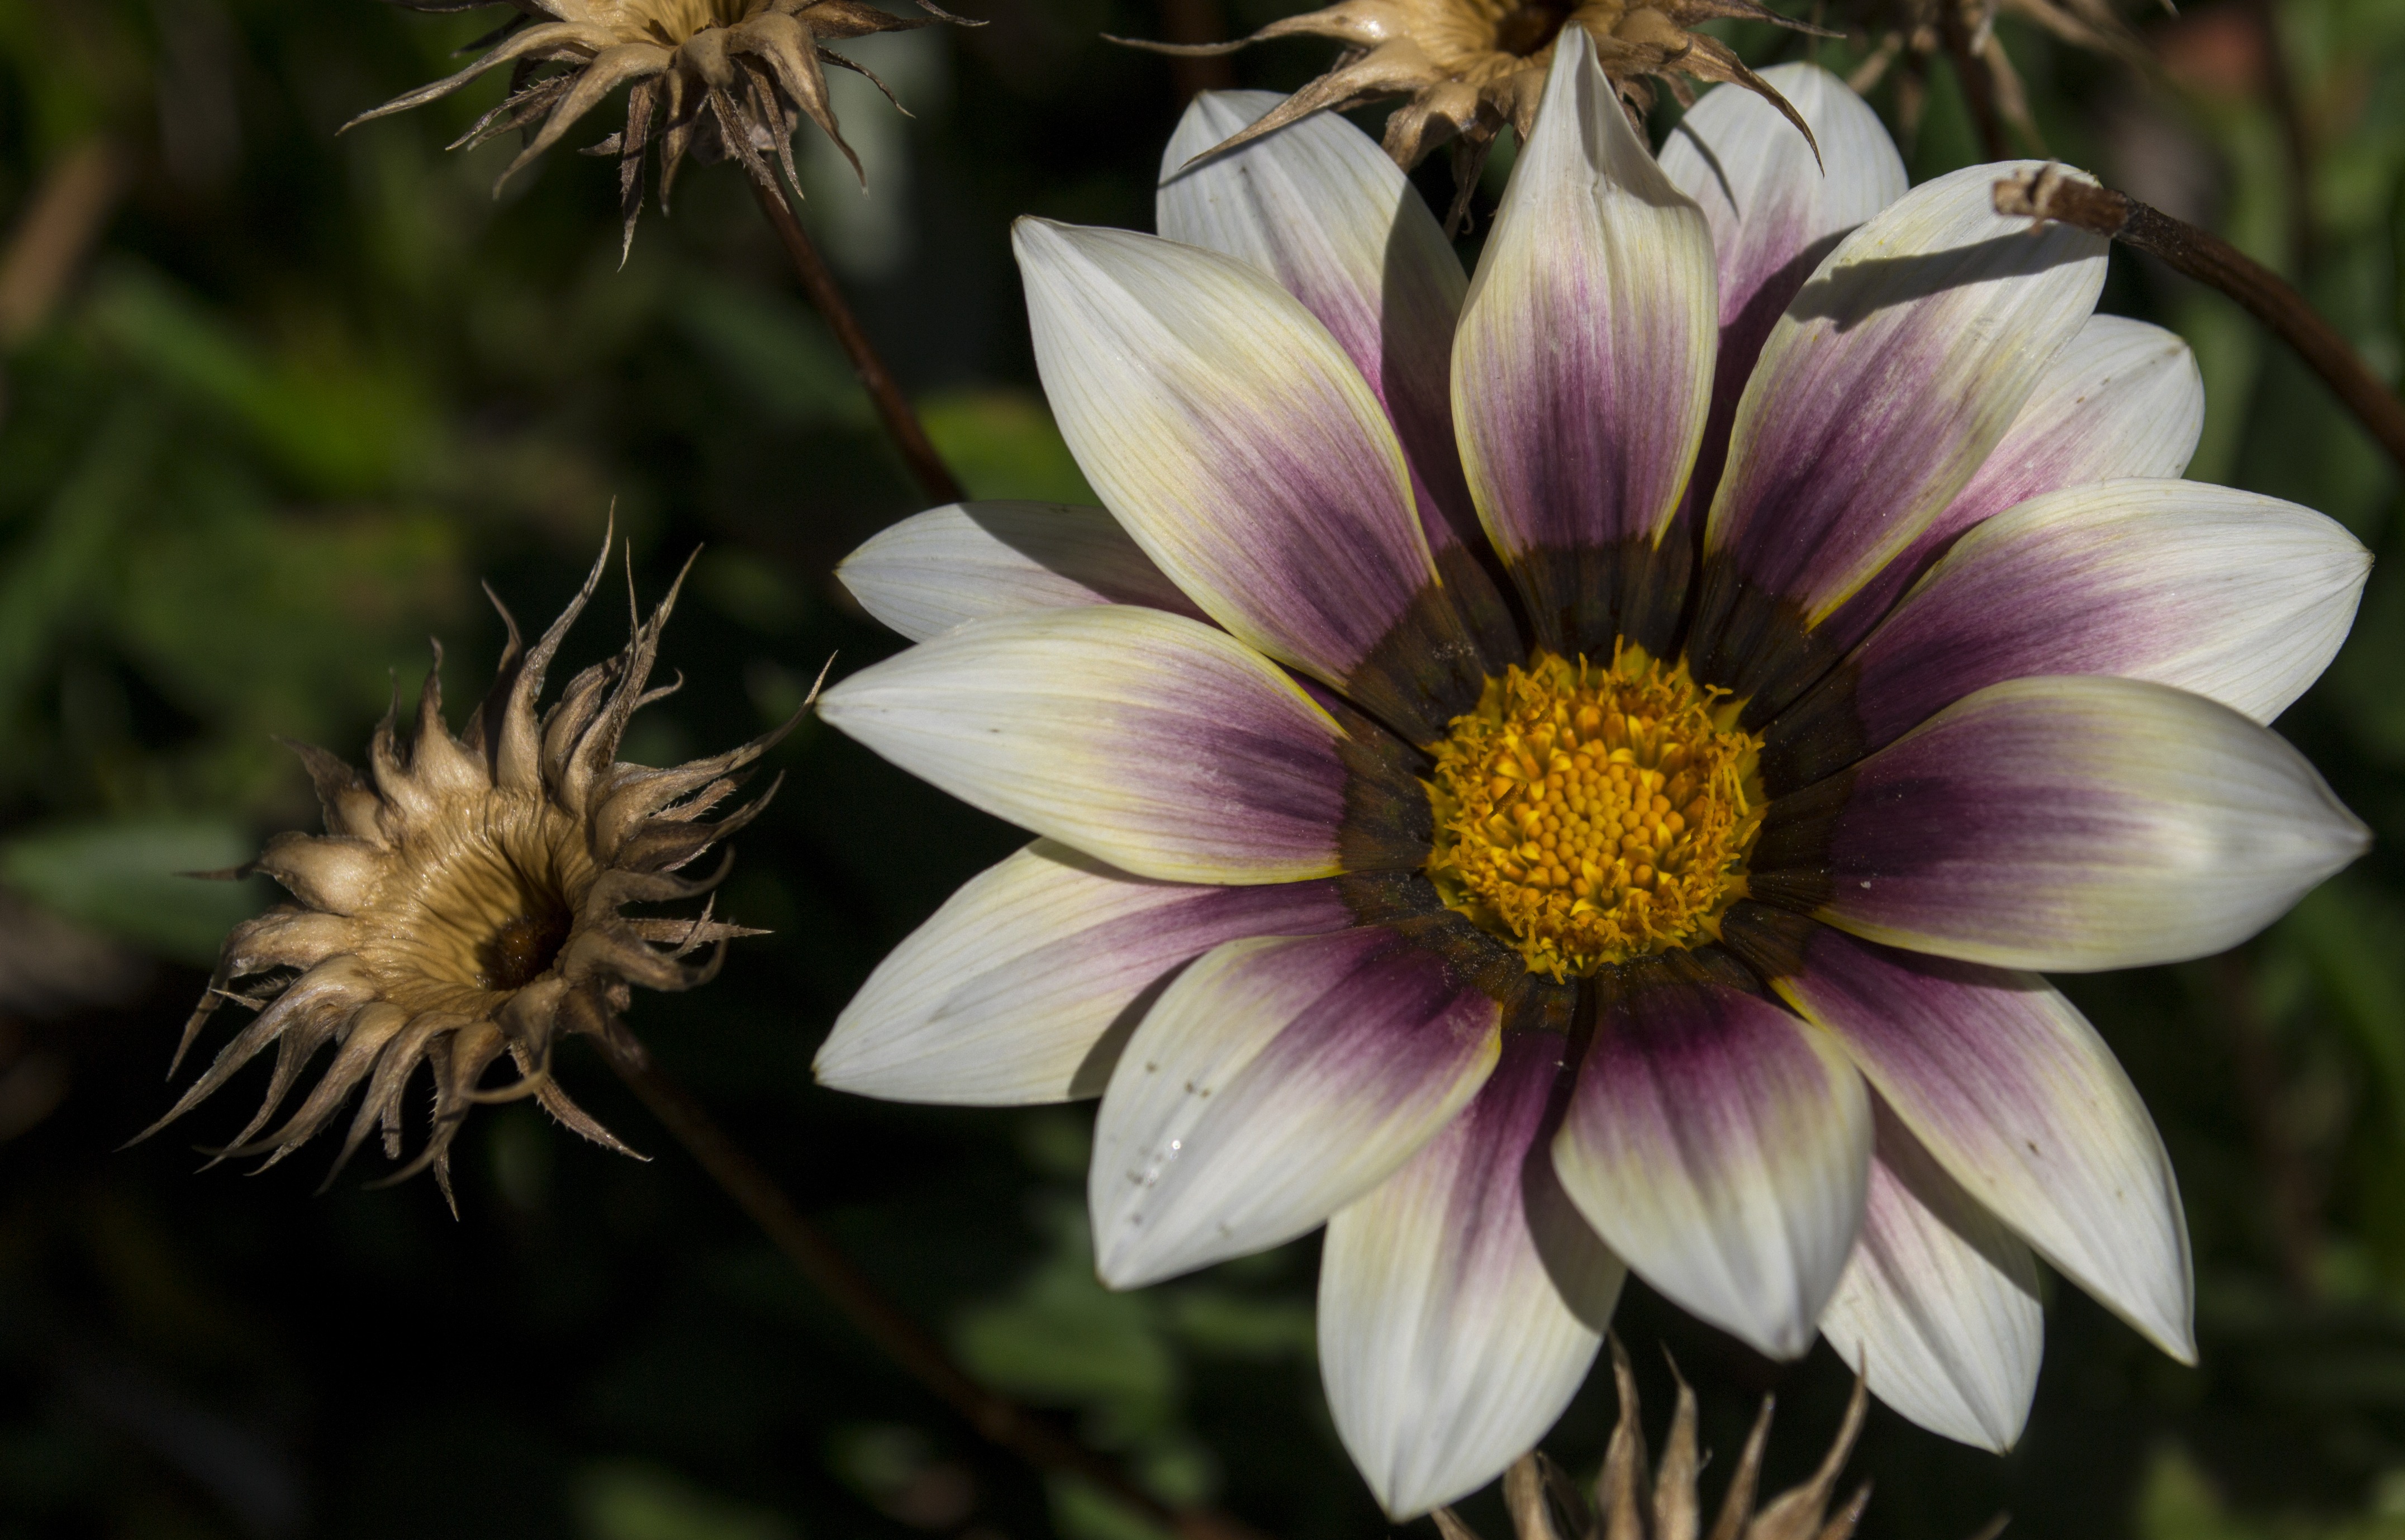
nature, blossom, plant, white, flower, petal, summer, color, botany, flora, wildflower, flowers, close up, macro photography, flowering plant, daisy family, land plant